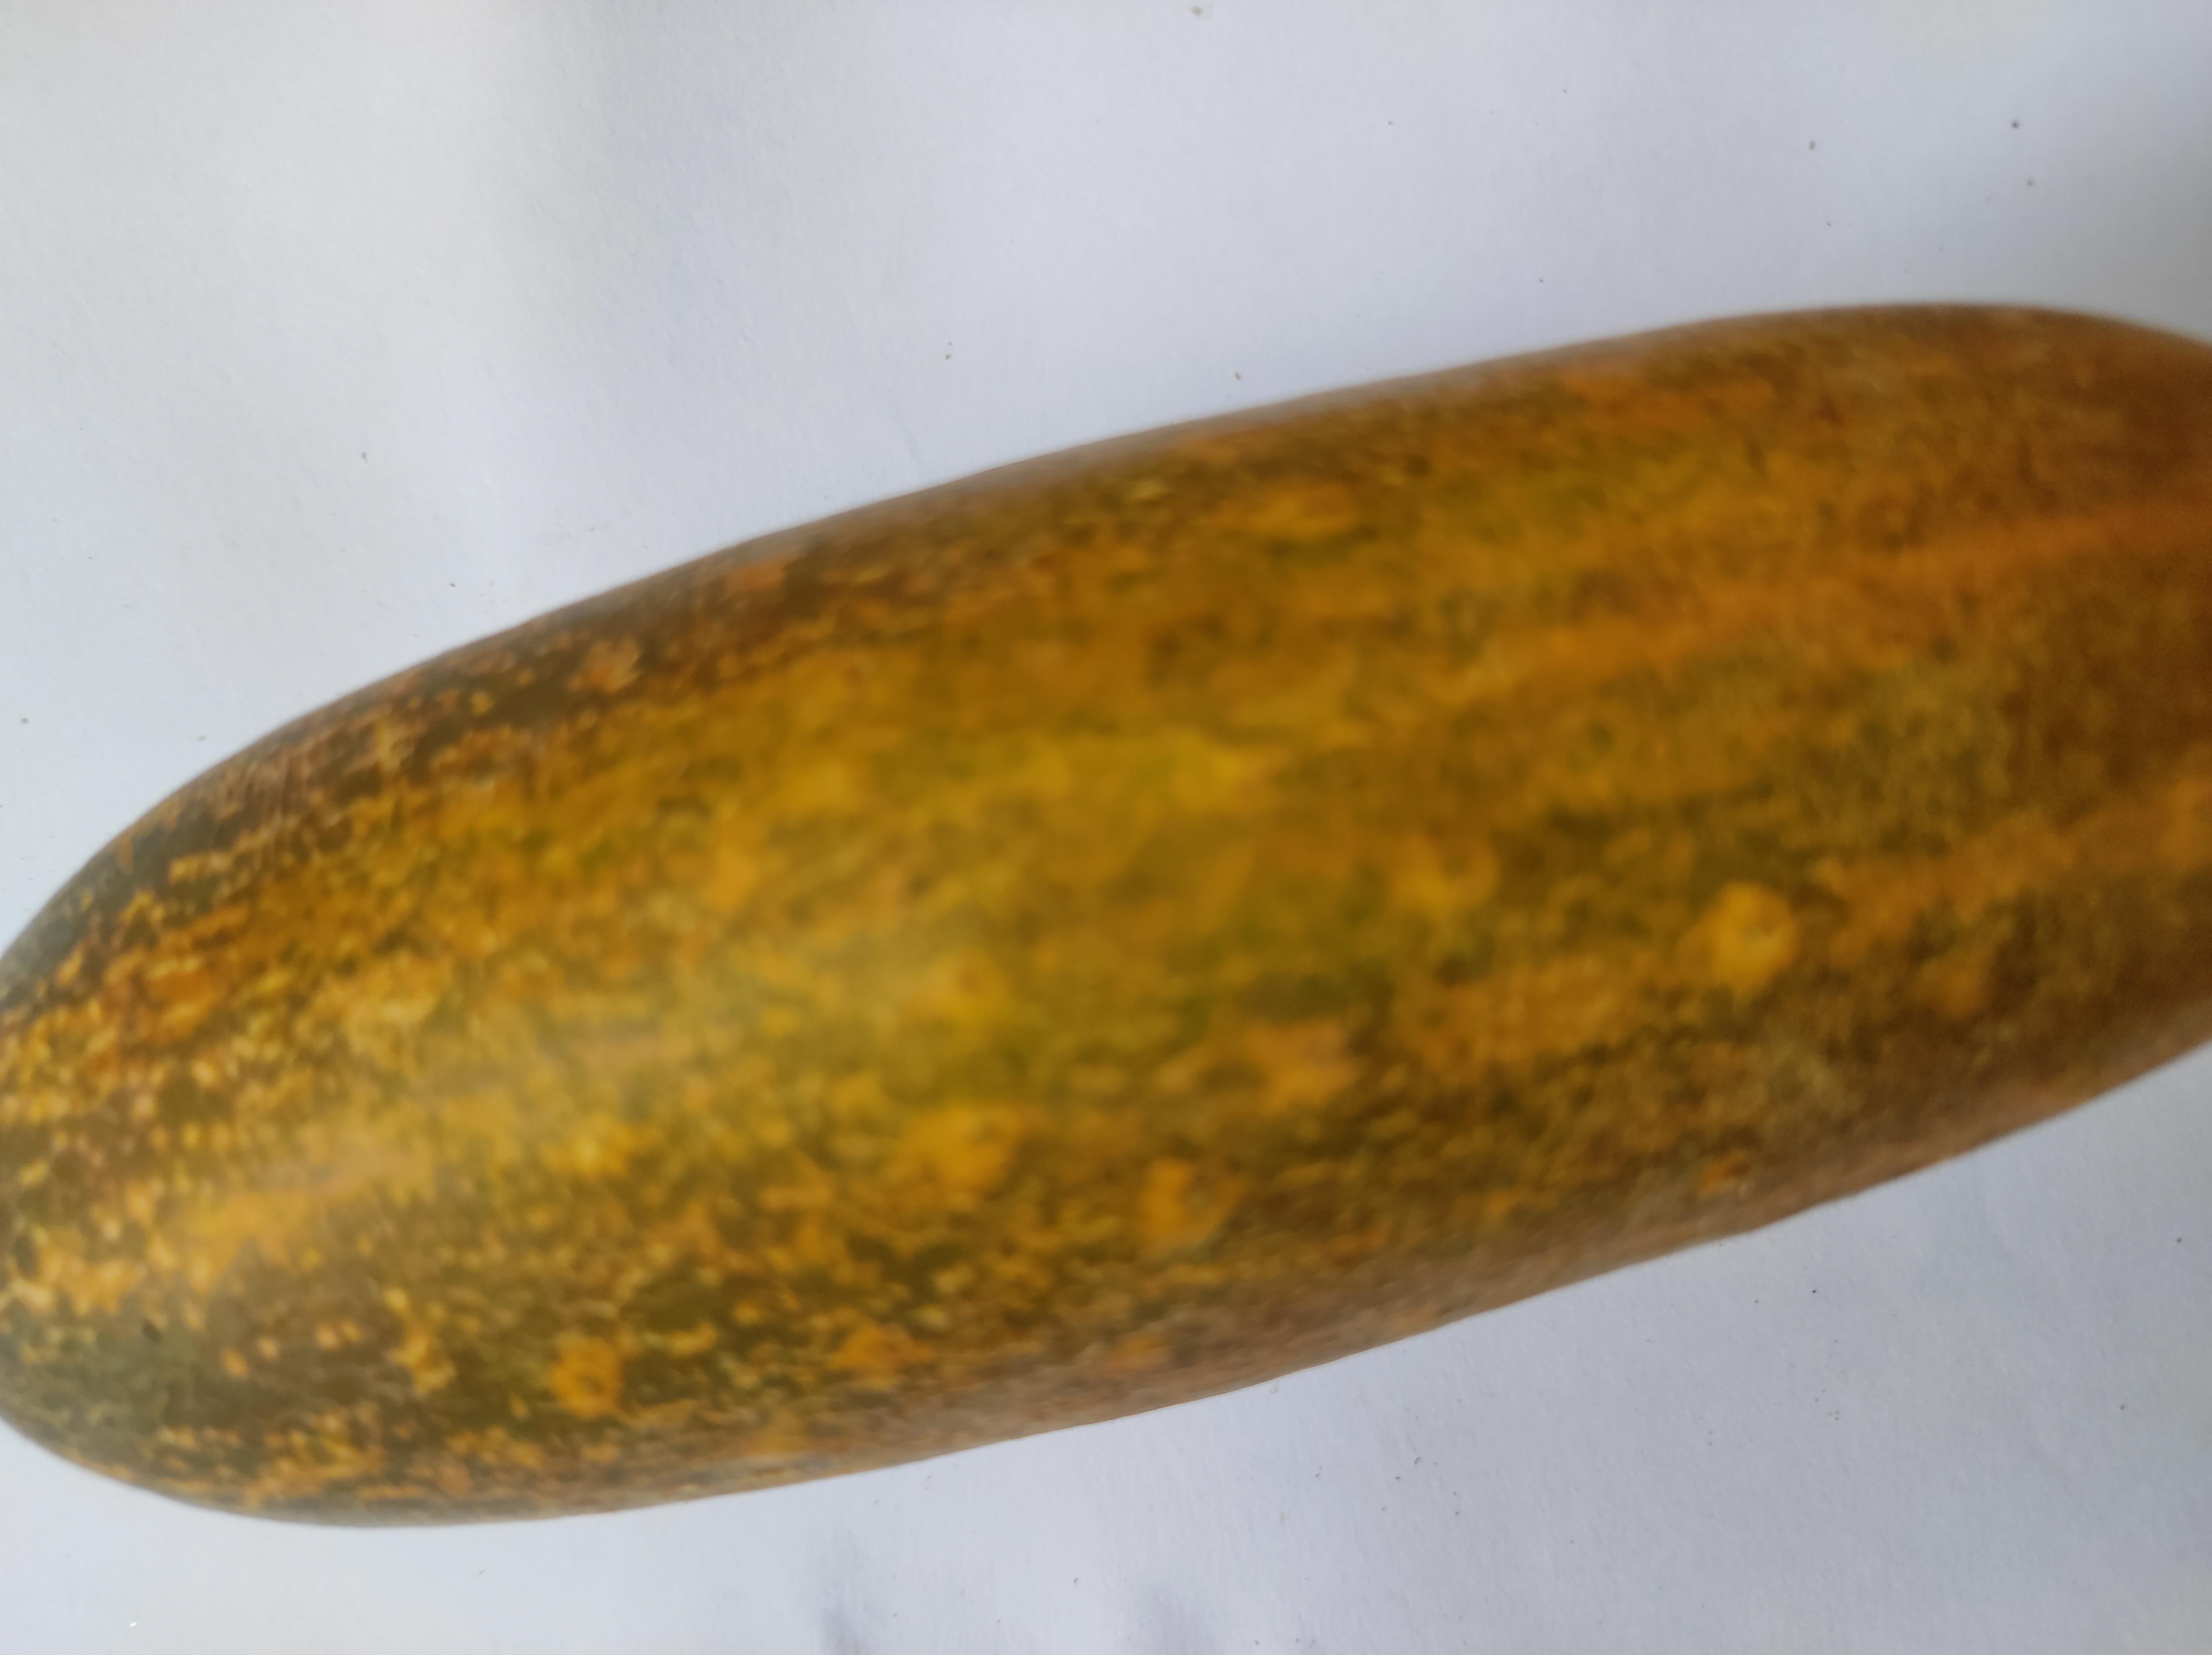
Label: Cucumber